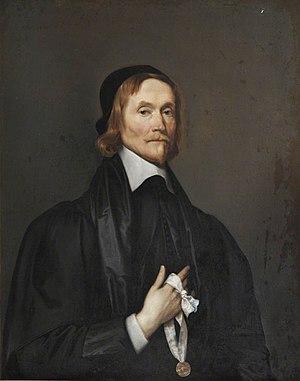
Le doyen de Saint-Paul est le chef du chapitre de la Cathédrale Saint-Paul de Londres. Le doyen de Saint-Paul est également doyen de l'Ordre de l'Empire britannique.